James Inglis Hamilton

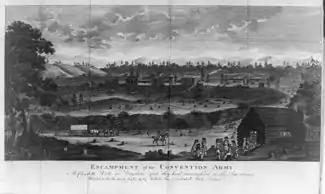
Encampment of the convention army at Charlotteville in Virginia after they had surrendered to the Americans.

The centre column migrated toward the southwest to meet up with the right column. During the battle, Colonel Daniel Morgan of the United States led a charge, but Hamilton's men turned it back and the British won the battle. Burgoyne had gained the field of battle, but suffered nearly 600 casualties, mostly in Hamilton's centre column, where the 62nd was reduced to the size of a single company and three-quarters of the artillery men were killed or wounded. American losses were nearly 300 killed and seriously wounded.